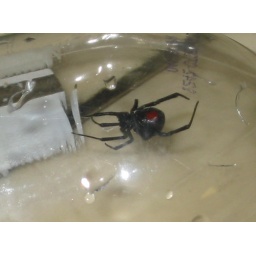
black widow in a bottle